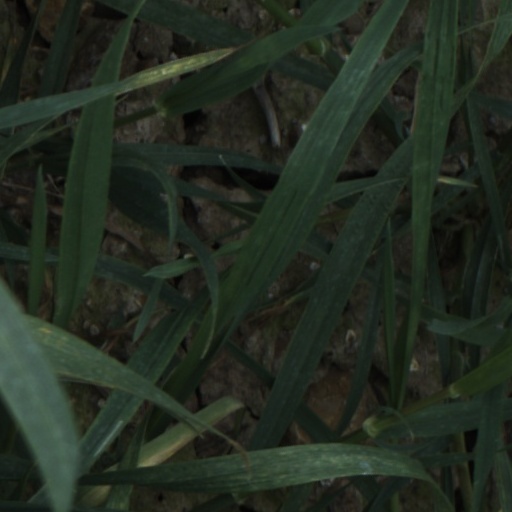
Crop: wheat